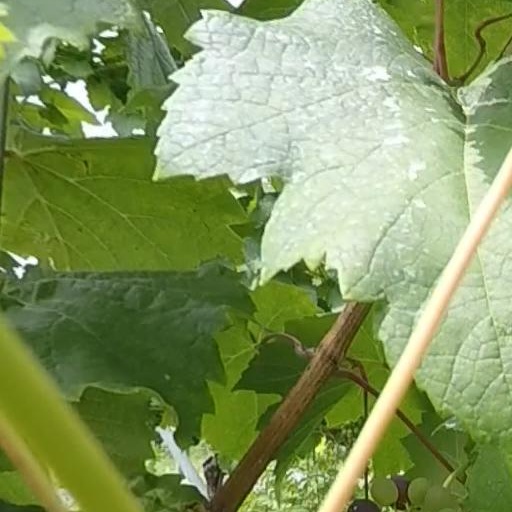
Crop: grape